Whitman Mission National Historic Site

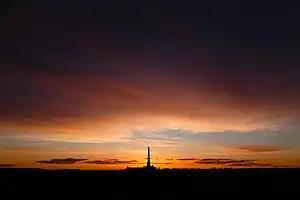
The park's western facing memorial hill is a popular place for visitors to watch the sunset

Marcus Whitman and Narcissa Whitman established the Whitman Mission at Waiilatpu, near the Walla Walla River. The mission was in Cayuse territory. The Cayuse welcomed the Whitmans to their land in 1836 after learning of them the previous year from Samuel Parker.